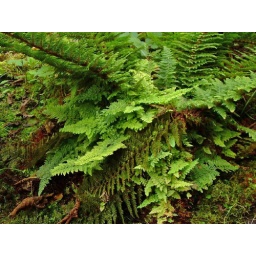
baby ferns growing on the stem of this mother fern plant one of over 40 varieties at roystonhouse.ca